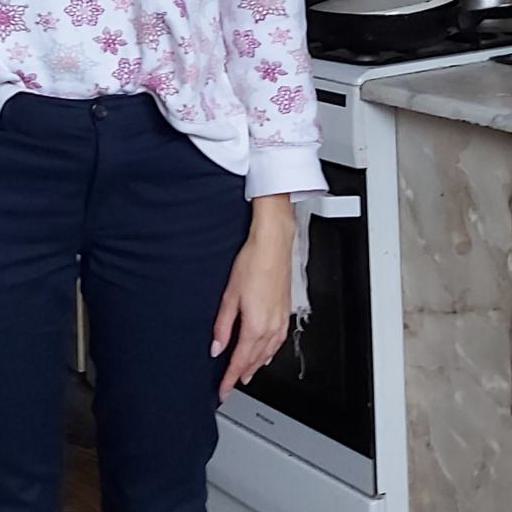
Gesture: no_gesture